Rhoda Felgate

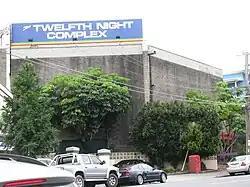
Brisbane's Twelfth Night Theatre in 2010

In 1948 the company found its first location in a large building on Wickham Terrace where it occupied two floors; the upper for play rehearsal and the lower for teaching. In 1955, Felgate became a Member of the Most Excellent Order of the British Empire. In the following year the company obtained a church hall on Wickham Terrace named "Gowrie Hall" which became their small theatre. Felgate appeared in another showing of "I Remember Mama" before retiring from the company in 1962. She continued her association as its Patron while Joan Whalley took over as the artistic director of Twelfth Night Theatre.